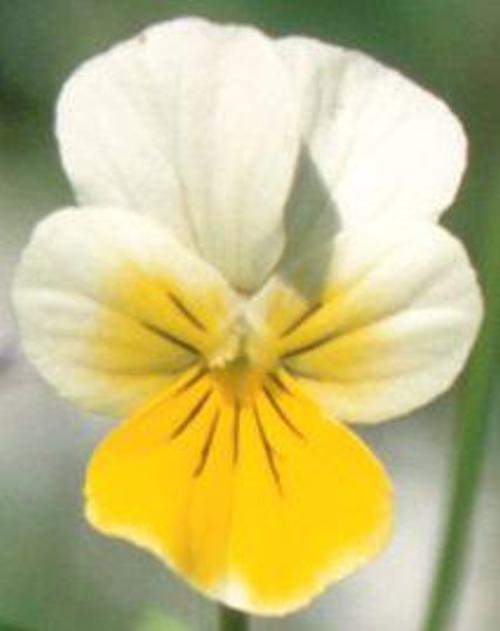
Flower: Pansy